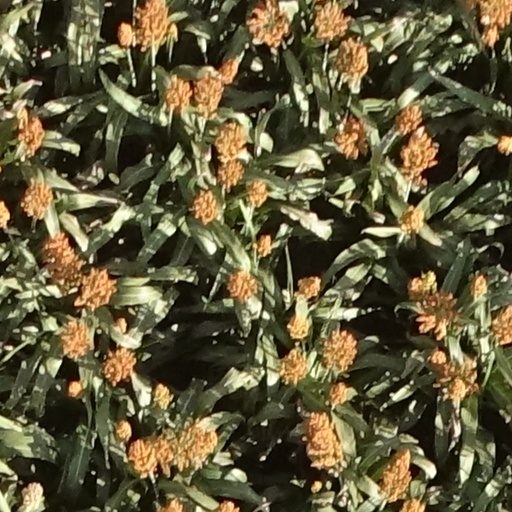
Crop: sorghum